Frances Mary Albrier

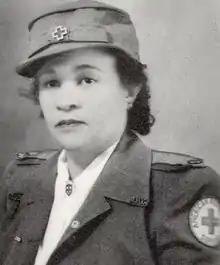
Undated photo of Albrier

Albrier became active in local politics in 1938 in Alameda County, California, where she was elected to serve as a Democratic Central Committeewoman. Motivated to increase the diversity in Berkeley's workforce, Albrier ran for Berkeley city council in 1939, but ultimately lost the race. Following her run for city council, she founded the East Bay Women's Welfare Club of mothers in an attempt to increase the number of Black teachers working at Berkeley schools. Albrier's involvement within the Berkeley community came from her observation that the Black taxpayers of Berkeley were not represented well enough in the city government, schools, or recreational centers.